Delaware County Office of the Medical Examiner

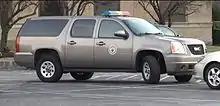
Delaware County Medical Examiner Vehicle

The Delaware County Office of the Medical Examiner is the office responsible for the investigation of all unnatural deaths in Delaware County, Pennsylvania (not purely from natural causes) and natural deaths where there is no treating doctor or which occur suddenly outside a medical institution.